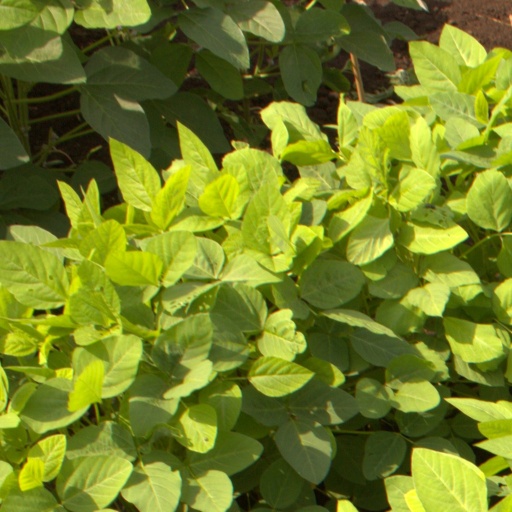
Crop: soybean